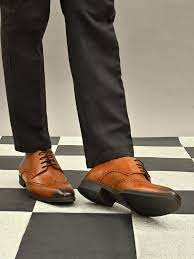
Label: Brogue